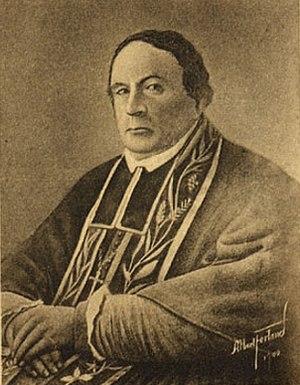
L’archidiocèse de Saint-Boniface est un archidiocèse couvrant le Sud du Manitoba au Canada. Il est le seul diocèse de sa province ecclésiastique et le seul archidiocèse du Canada n'ayant pas de diocèse suffragant. Il est nommé en l'honneur de saint Boniface, archevêque de Mayence car ce saint était le patron des soldats allemands qui furent des pionniers de la colonisation dans la région.
Mᵍʳ Joseph Norbert Provencher fut le premier évêque de Saint-Boniface.